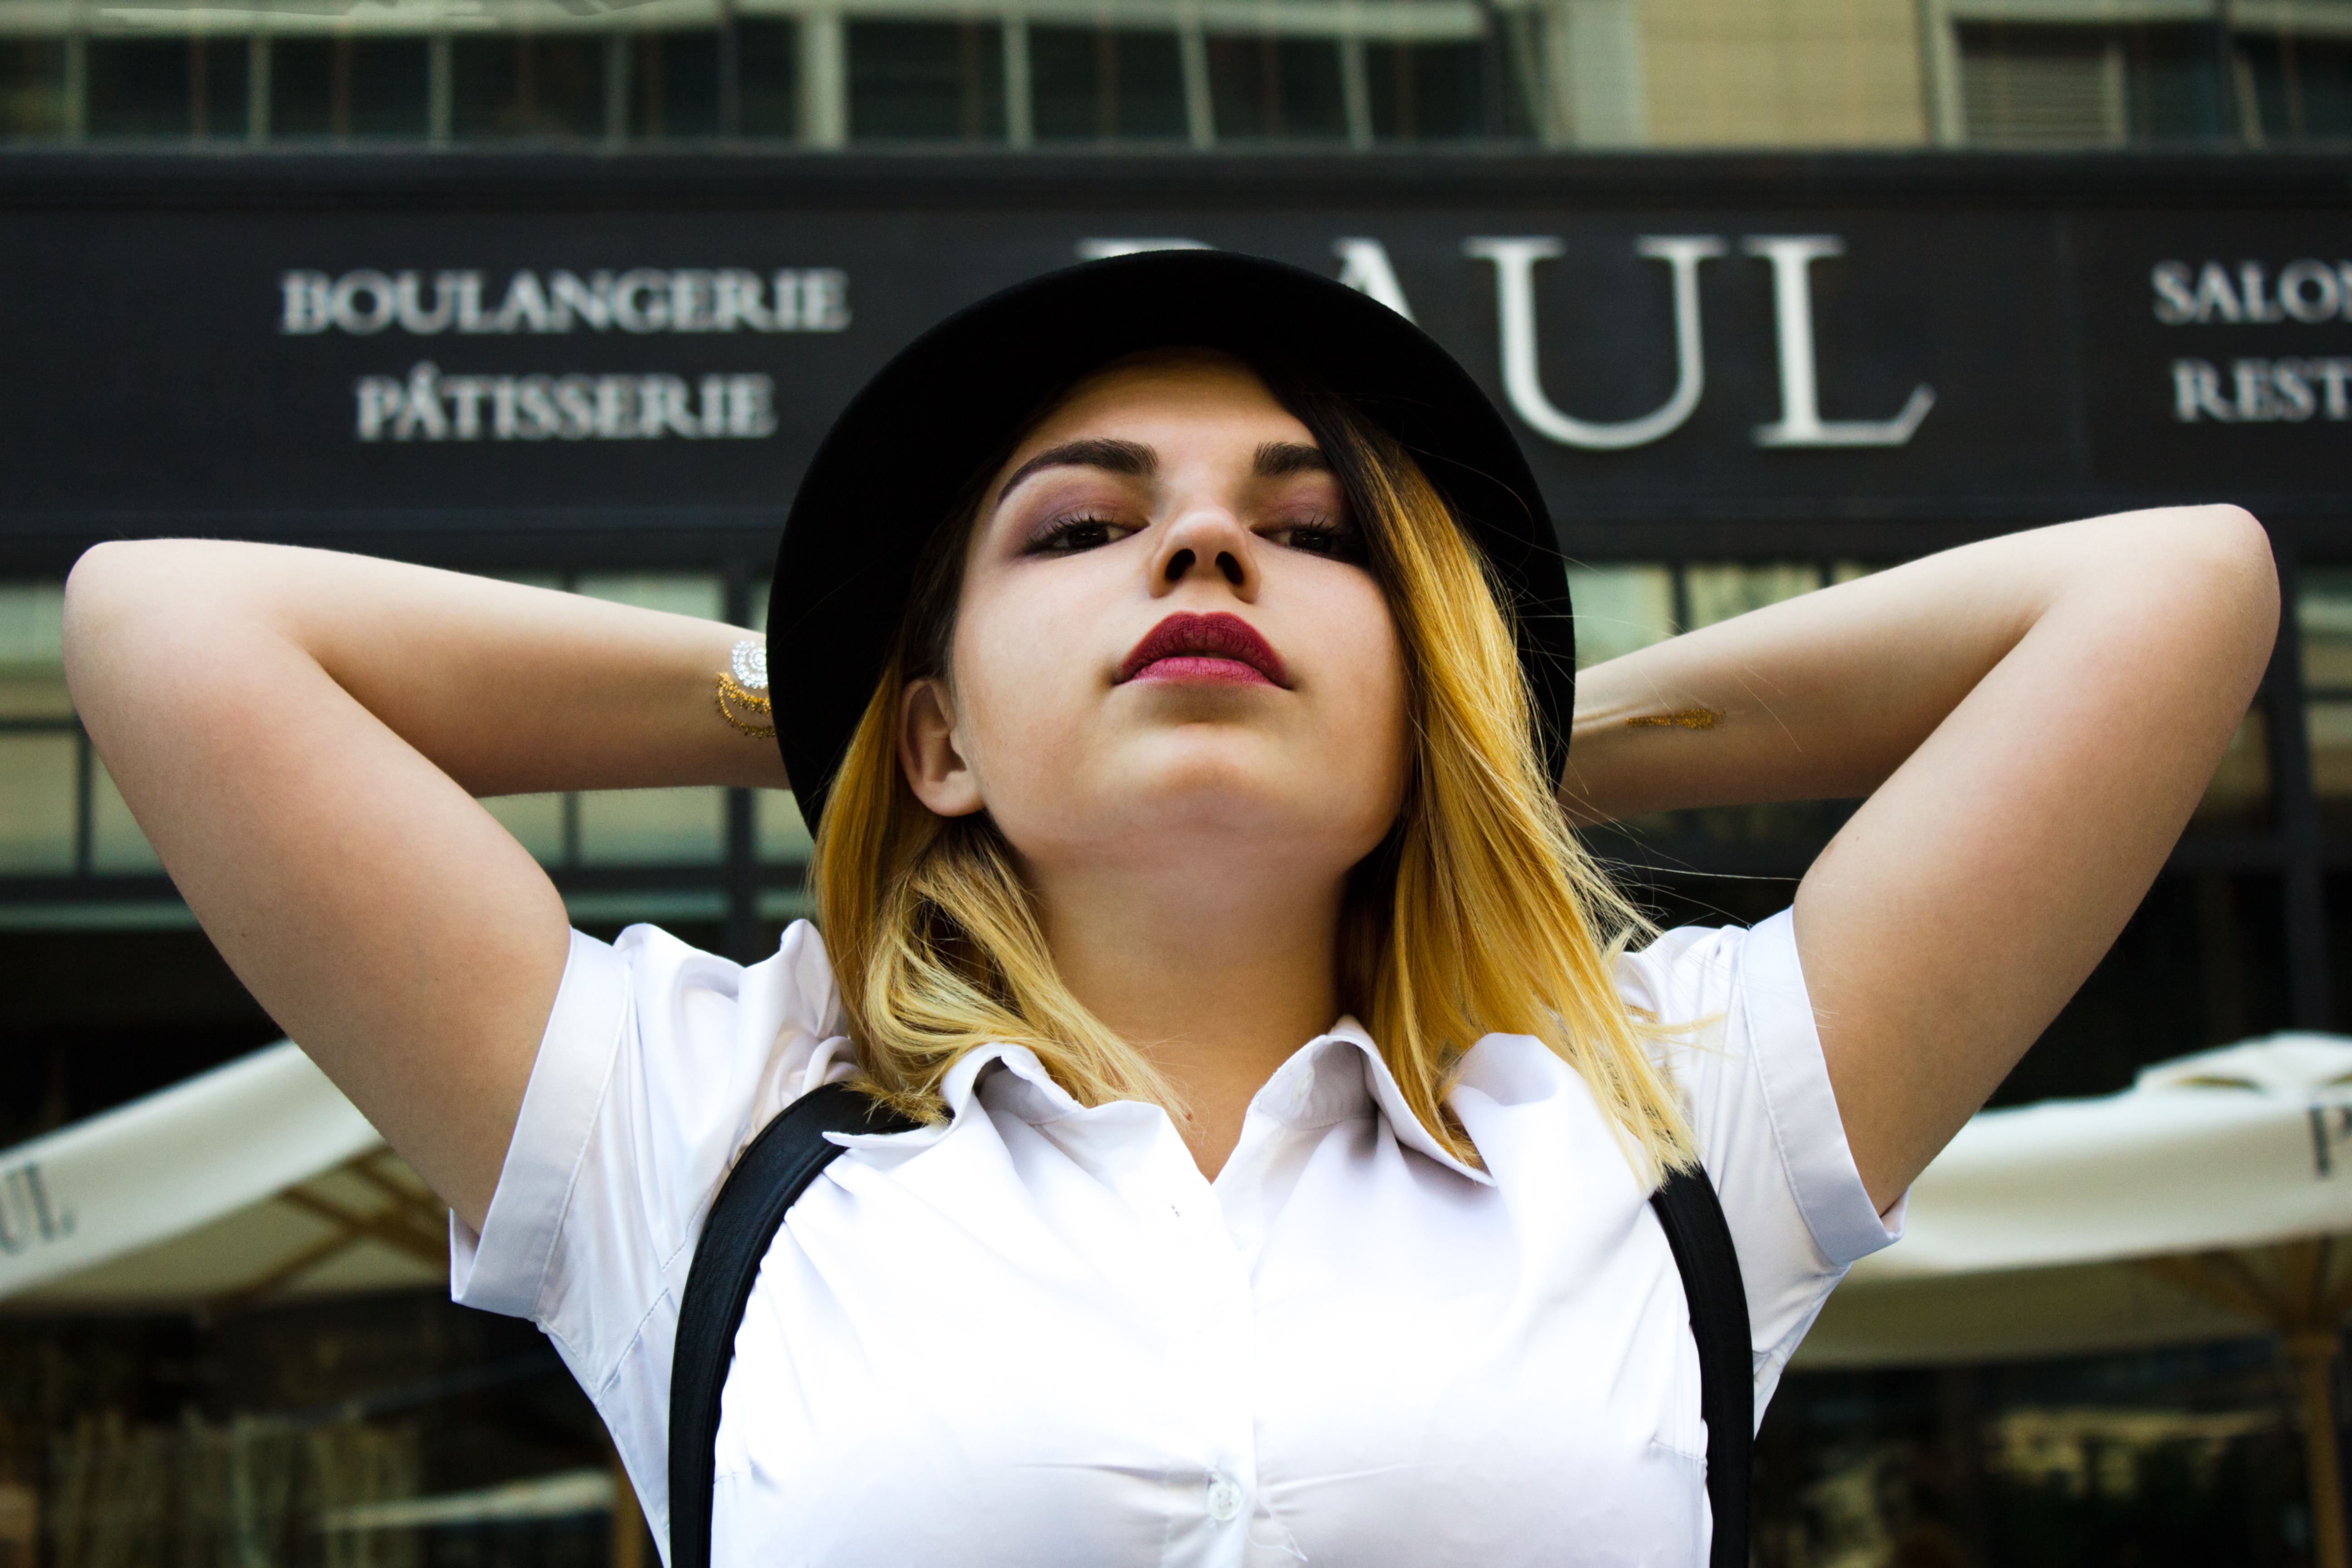
person, girl, woman, female, portrait, model, fashion, clothing, lady, facial expression, smile, outdoors, glasses, beauty, public domain images